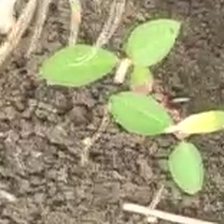
Weed species: Moti_dudhi(Euphorbia_geneculata_L)